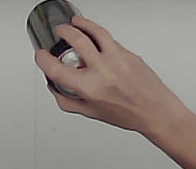
Product: monster_energydrink